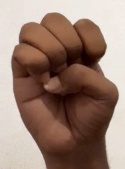
ASL sign: E